Giora Eiland

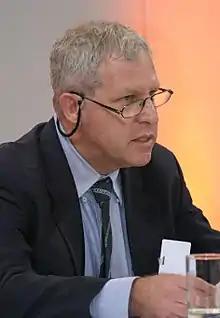
Giora Eiland in 2004

Giora Eiland (born 1952 in moshav Kfar Hess) is a retired Major General of the Israel Defense Forces and a former head of the Israeli National Security Council. After his retirement from the public sector, he was a senior research associate at the Institute for National Security Studies (INSS).